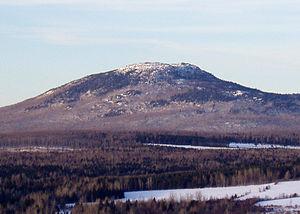
Mont Ham, Saint-Joseph de Ham-Sud dans les Cantons de l'Est, Québec, Canada
Le mont Ham fait partie des bas plateaux des Appalaches. Il a été formé il y a plus de 500 millions d’années lors du mouvement des plaques continentales. Son altitude est de 713 mètres et sa dénivellation est de 360 mètres.
Le parc régional du Mont-Ham est un parc régional québécois mettant en valeur le mont Ham, culminant à 713 m. Le parc est situé dans la municipalité de Ham-Sud dans les Cantons-de-l'Est. Le mont Ham est considéré comme étant l'un des plus hauts sommets des Cantons-de-l'Est, il offre une vue panoramique de 360 degrés sur l'Estrie.
Ham-Sud est une municipalité du Québec située dans la MRC des Sources en Estrie.